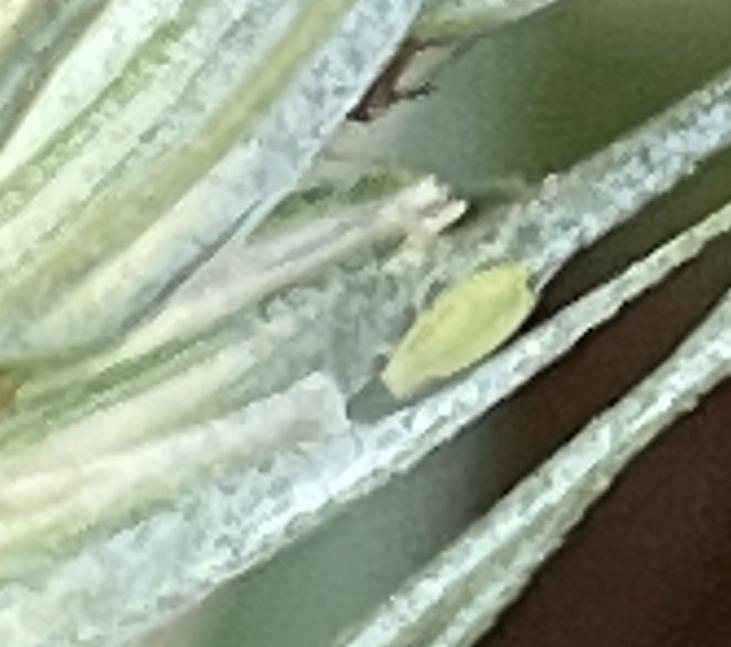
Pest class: english_grain_aphid